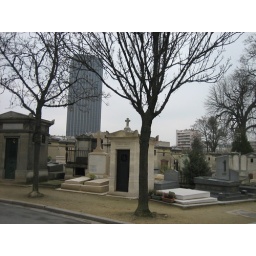
Ugly black tower in the back